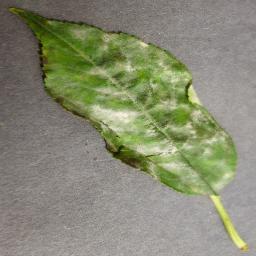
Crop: cherry
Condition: (including_sour)_powdery_mildew